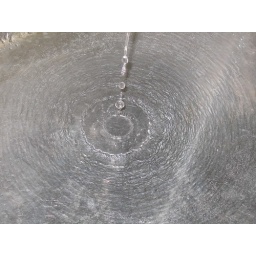
waves in water sink